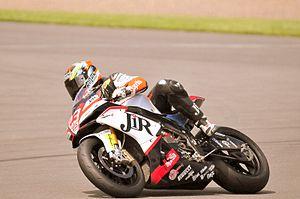
Federico Sandi est un pilote de moto Italien né le 12 août 1989 à Voghera.